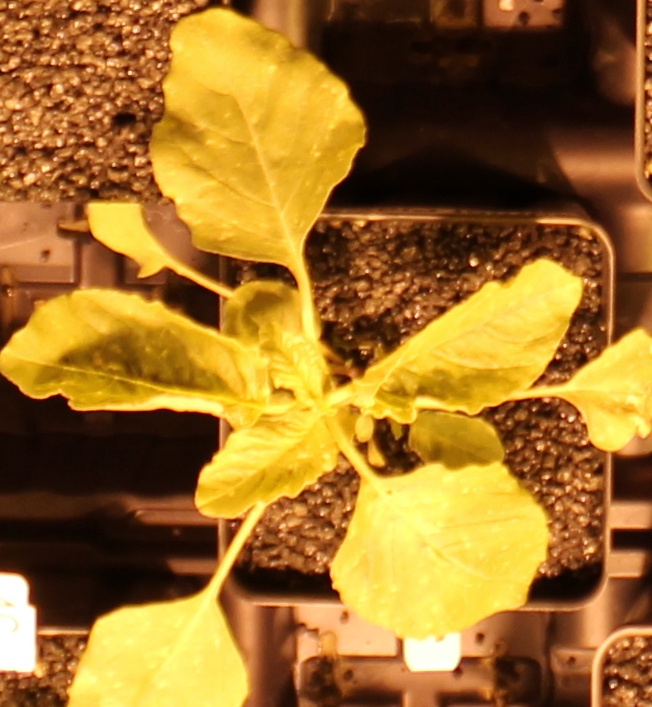
Label: Redroot Pigweed